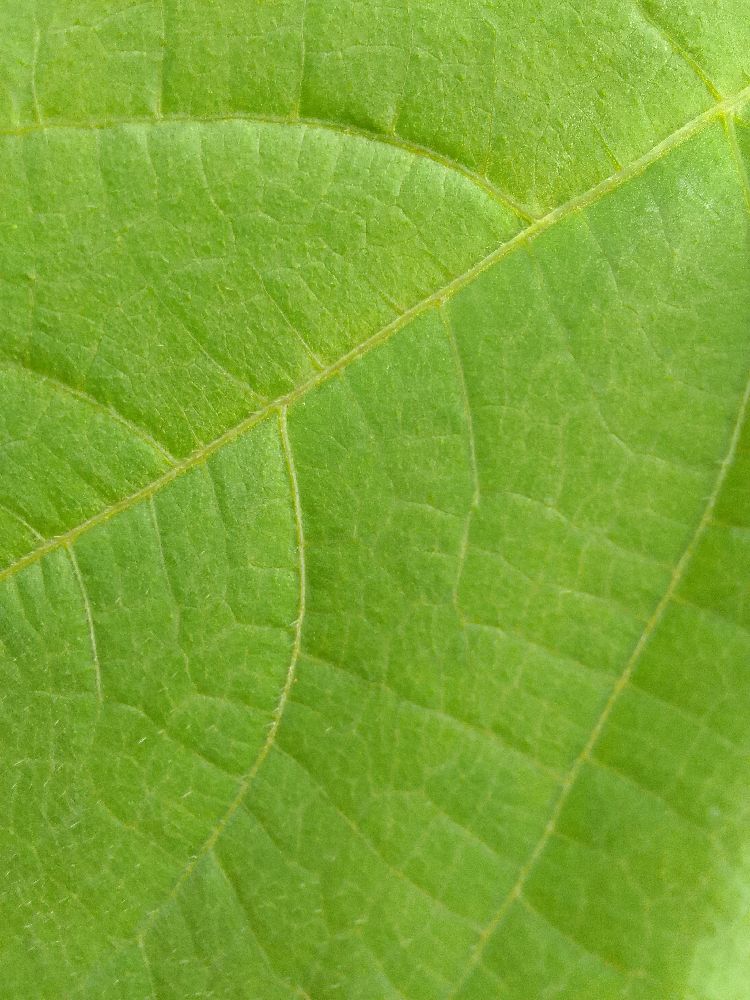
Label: healthy